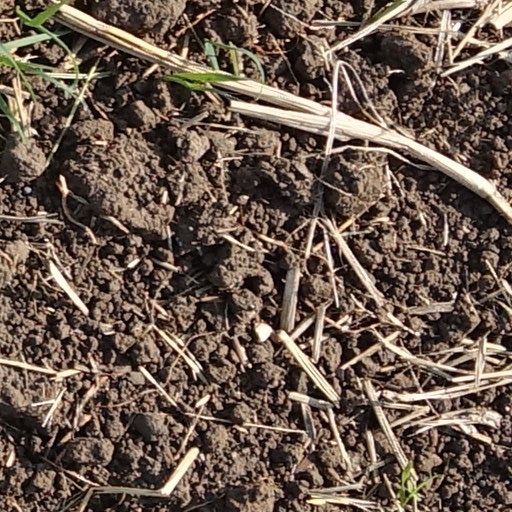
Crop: wheat